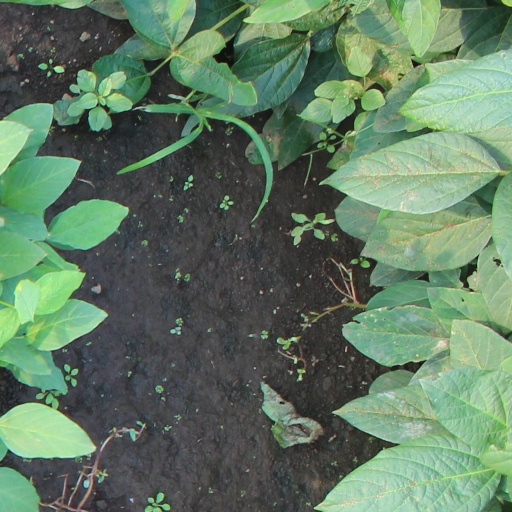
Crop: soybean